Sled dog racing

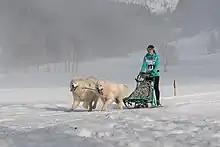
Samoyed racing in Werfenweng

Races are categorized not only by distance, but by the maximum number of dogs allowed in each team. The most usual categories are four-dog, six-dog, eight-dog, ten-dog, and unlimited (also called open), although other team size categories can be found.